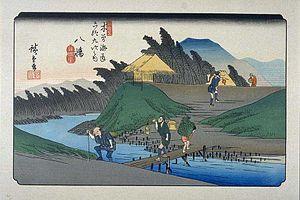
Yawata-shuku était la vingt-quatrième des soixante-neuf stations du Nakasendō. Elle est située dans la ville actuelle de Saku, préfecture de Nagano au Japon.
Les Soixante-neuf Stations du Kiso Kaidō sont une série d'estampes japonaises ukiyo-e créées par Utagawa Hiroshige et Keisai Eisen entre 1834-1835 et 1842. Cette série représente l'ensemble des étapes de la grande route de Kiso Kaidō, allant d'Edo, où réside alors le shogun, à Kyōto, où réside l'empereur.